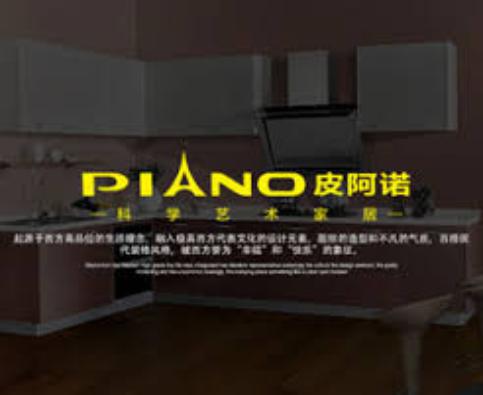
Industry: Necessities